Neustrelitz–Warnemünde railway

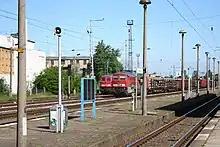
Waren (Müritz) station

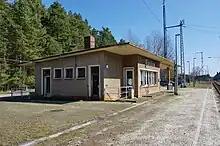
The now demolished station building in Klockow. Many buildings on the Lloyd Railway were built in this type

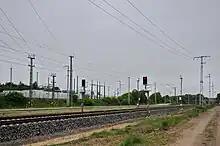
Substation for rail power supply in Adamsdorf

The importance of the railway rose sharply on 1 October 1903 with the opening of the train ferry to Gedser. From then on there were international express trains from Berlin to Copenhagen, which made the railway the most important link between the capital and Scandinavia. At this time, the MFFE opened a 1.2-kilometre route from the former Warnemünde station, which subsequently became a goods station, to the new Warnemünde station, directly next to the ferry wharf.